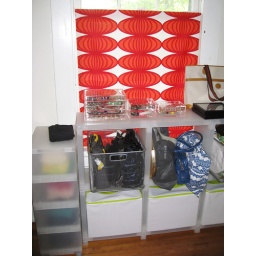
outside window in the bedroom